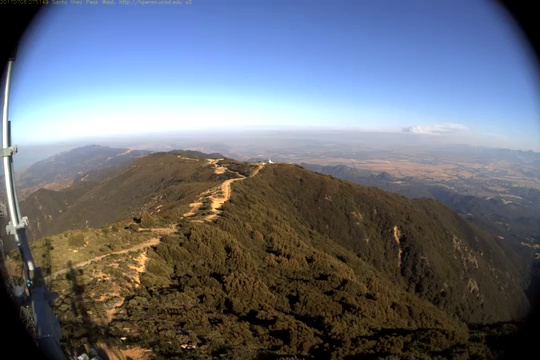
Fire: no
Smoke: yes